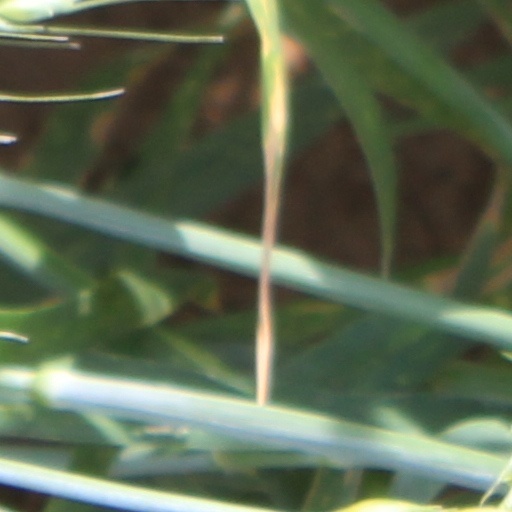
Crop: wheat